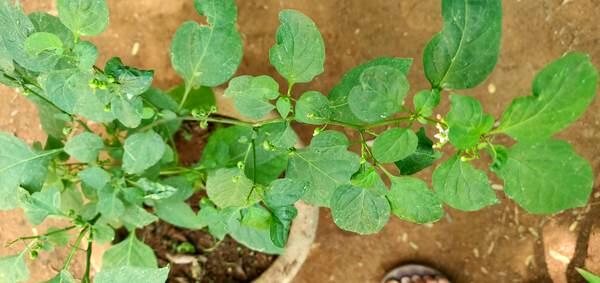
Plant: Ganike